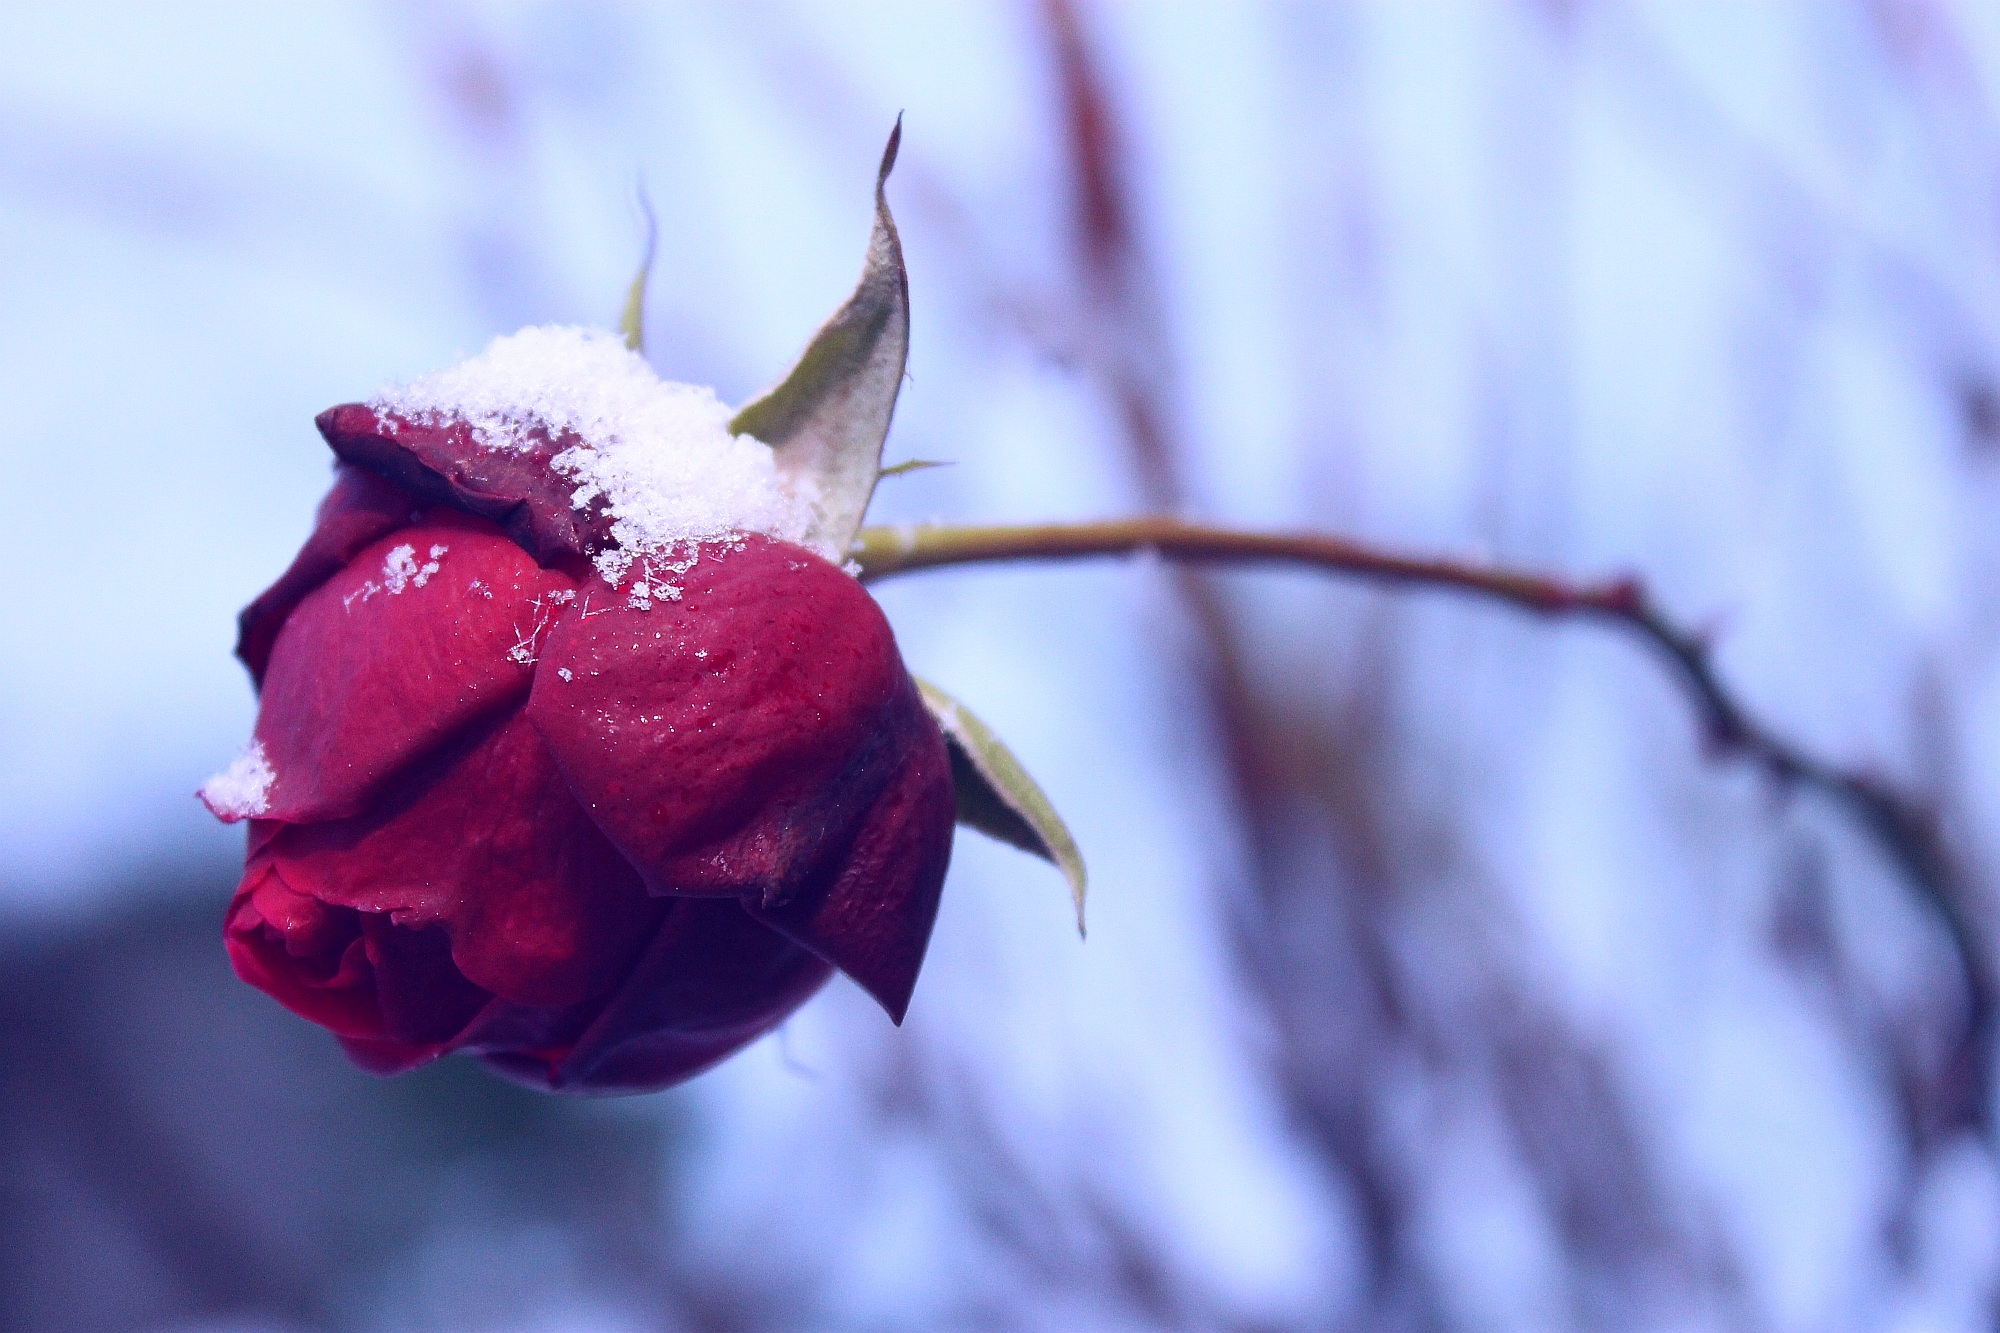
branch, blossom, snow, cold, winter, plant, photography, leaf, flower, petal, rose, spring, flora, season, close up, bud, mood, macro photography, wintery, flowering plant, rose family, wilt, land plant